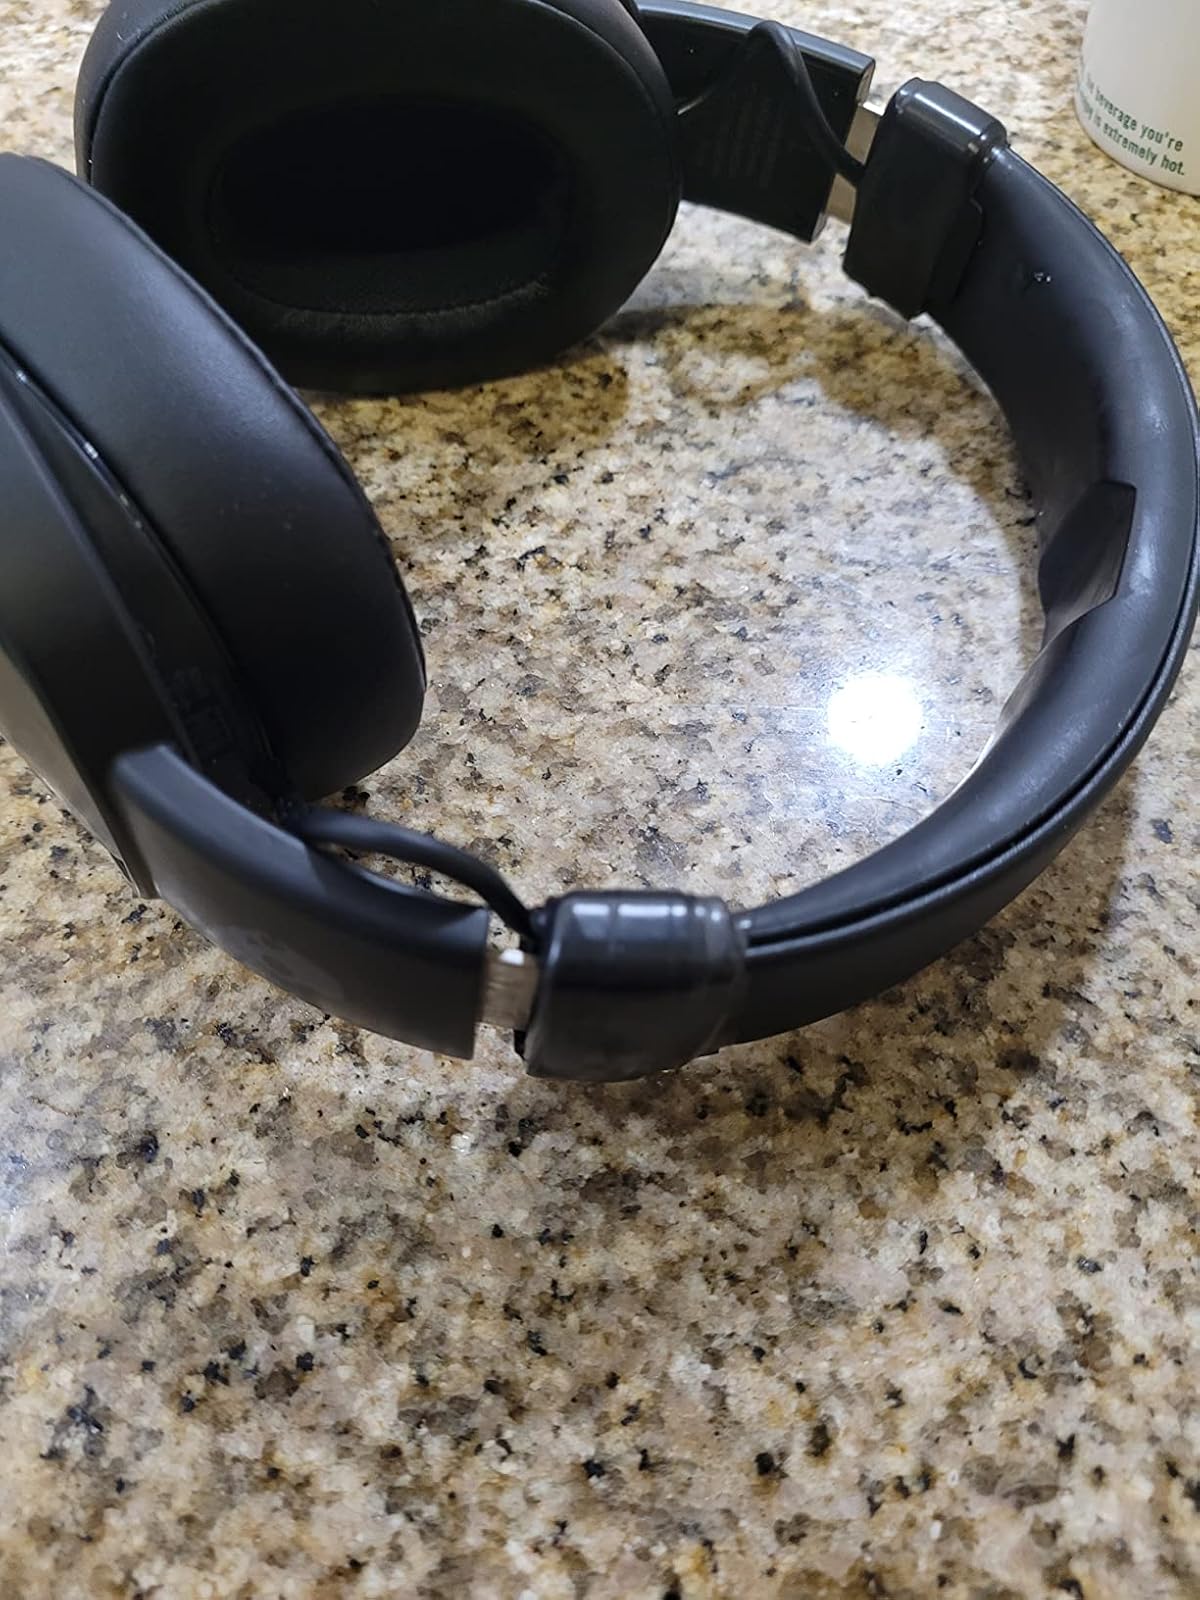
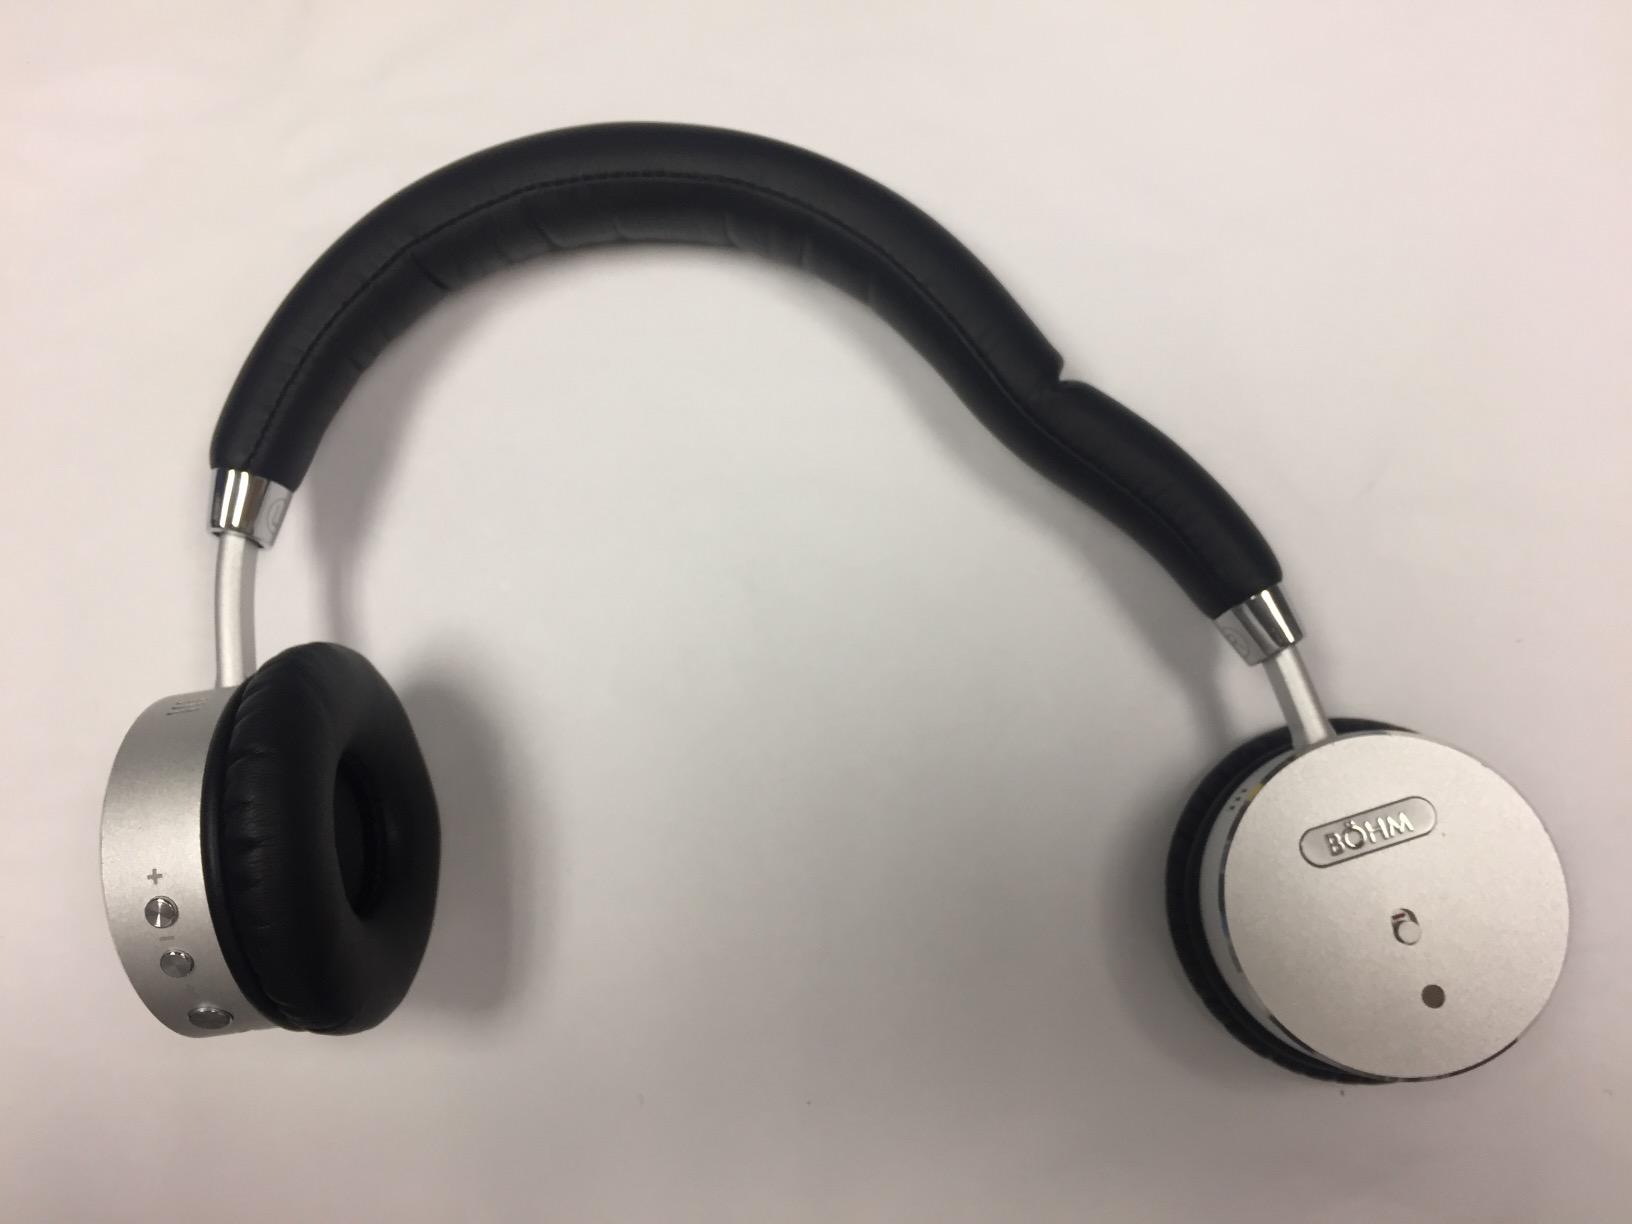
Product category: headphones
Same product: no